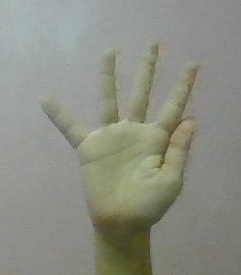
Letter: sheen